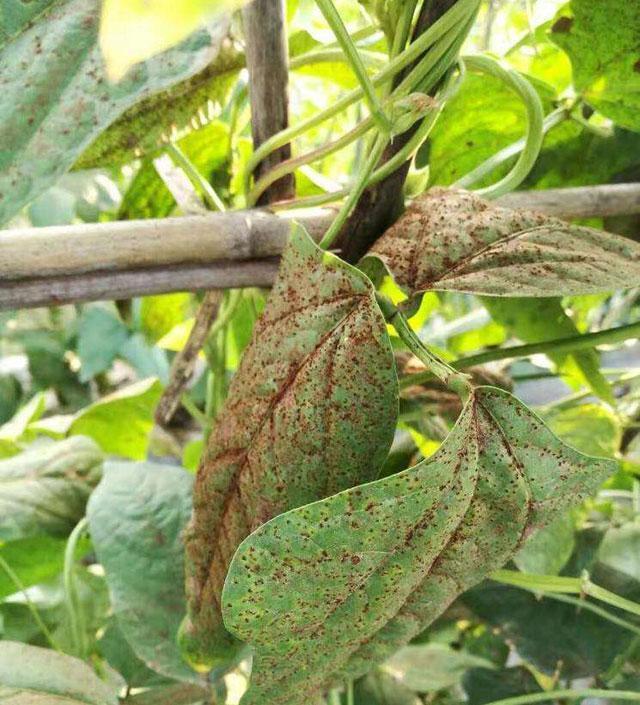
Plant: Soybean
Disease: bean rust